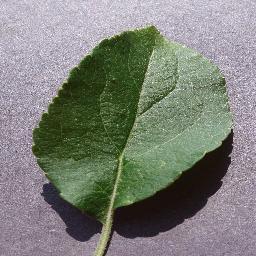
Label: Apple___healthy